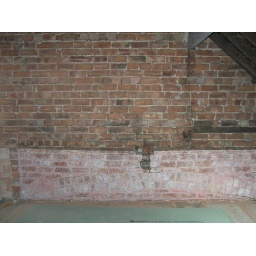
One of the brick walls in the main bedroom - the change in brickwork shows the old level the floor used to be at.